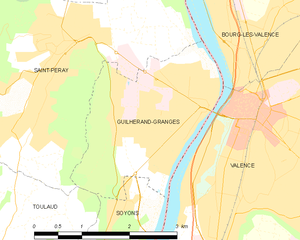
Carte des communes françaises: Guilherand-Granges